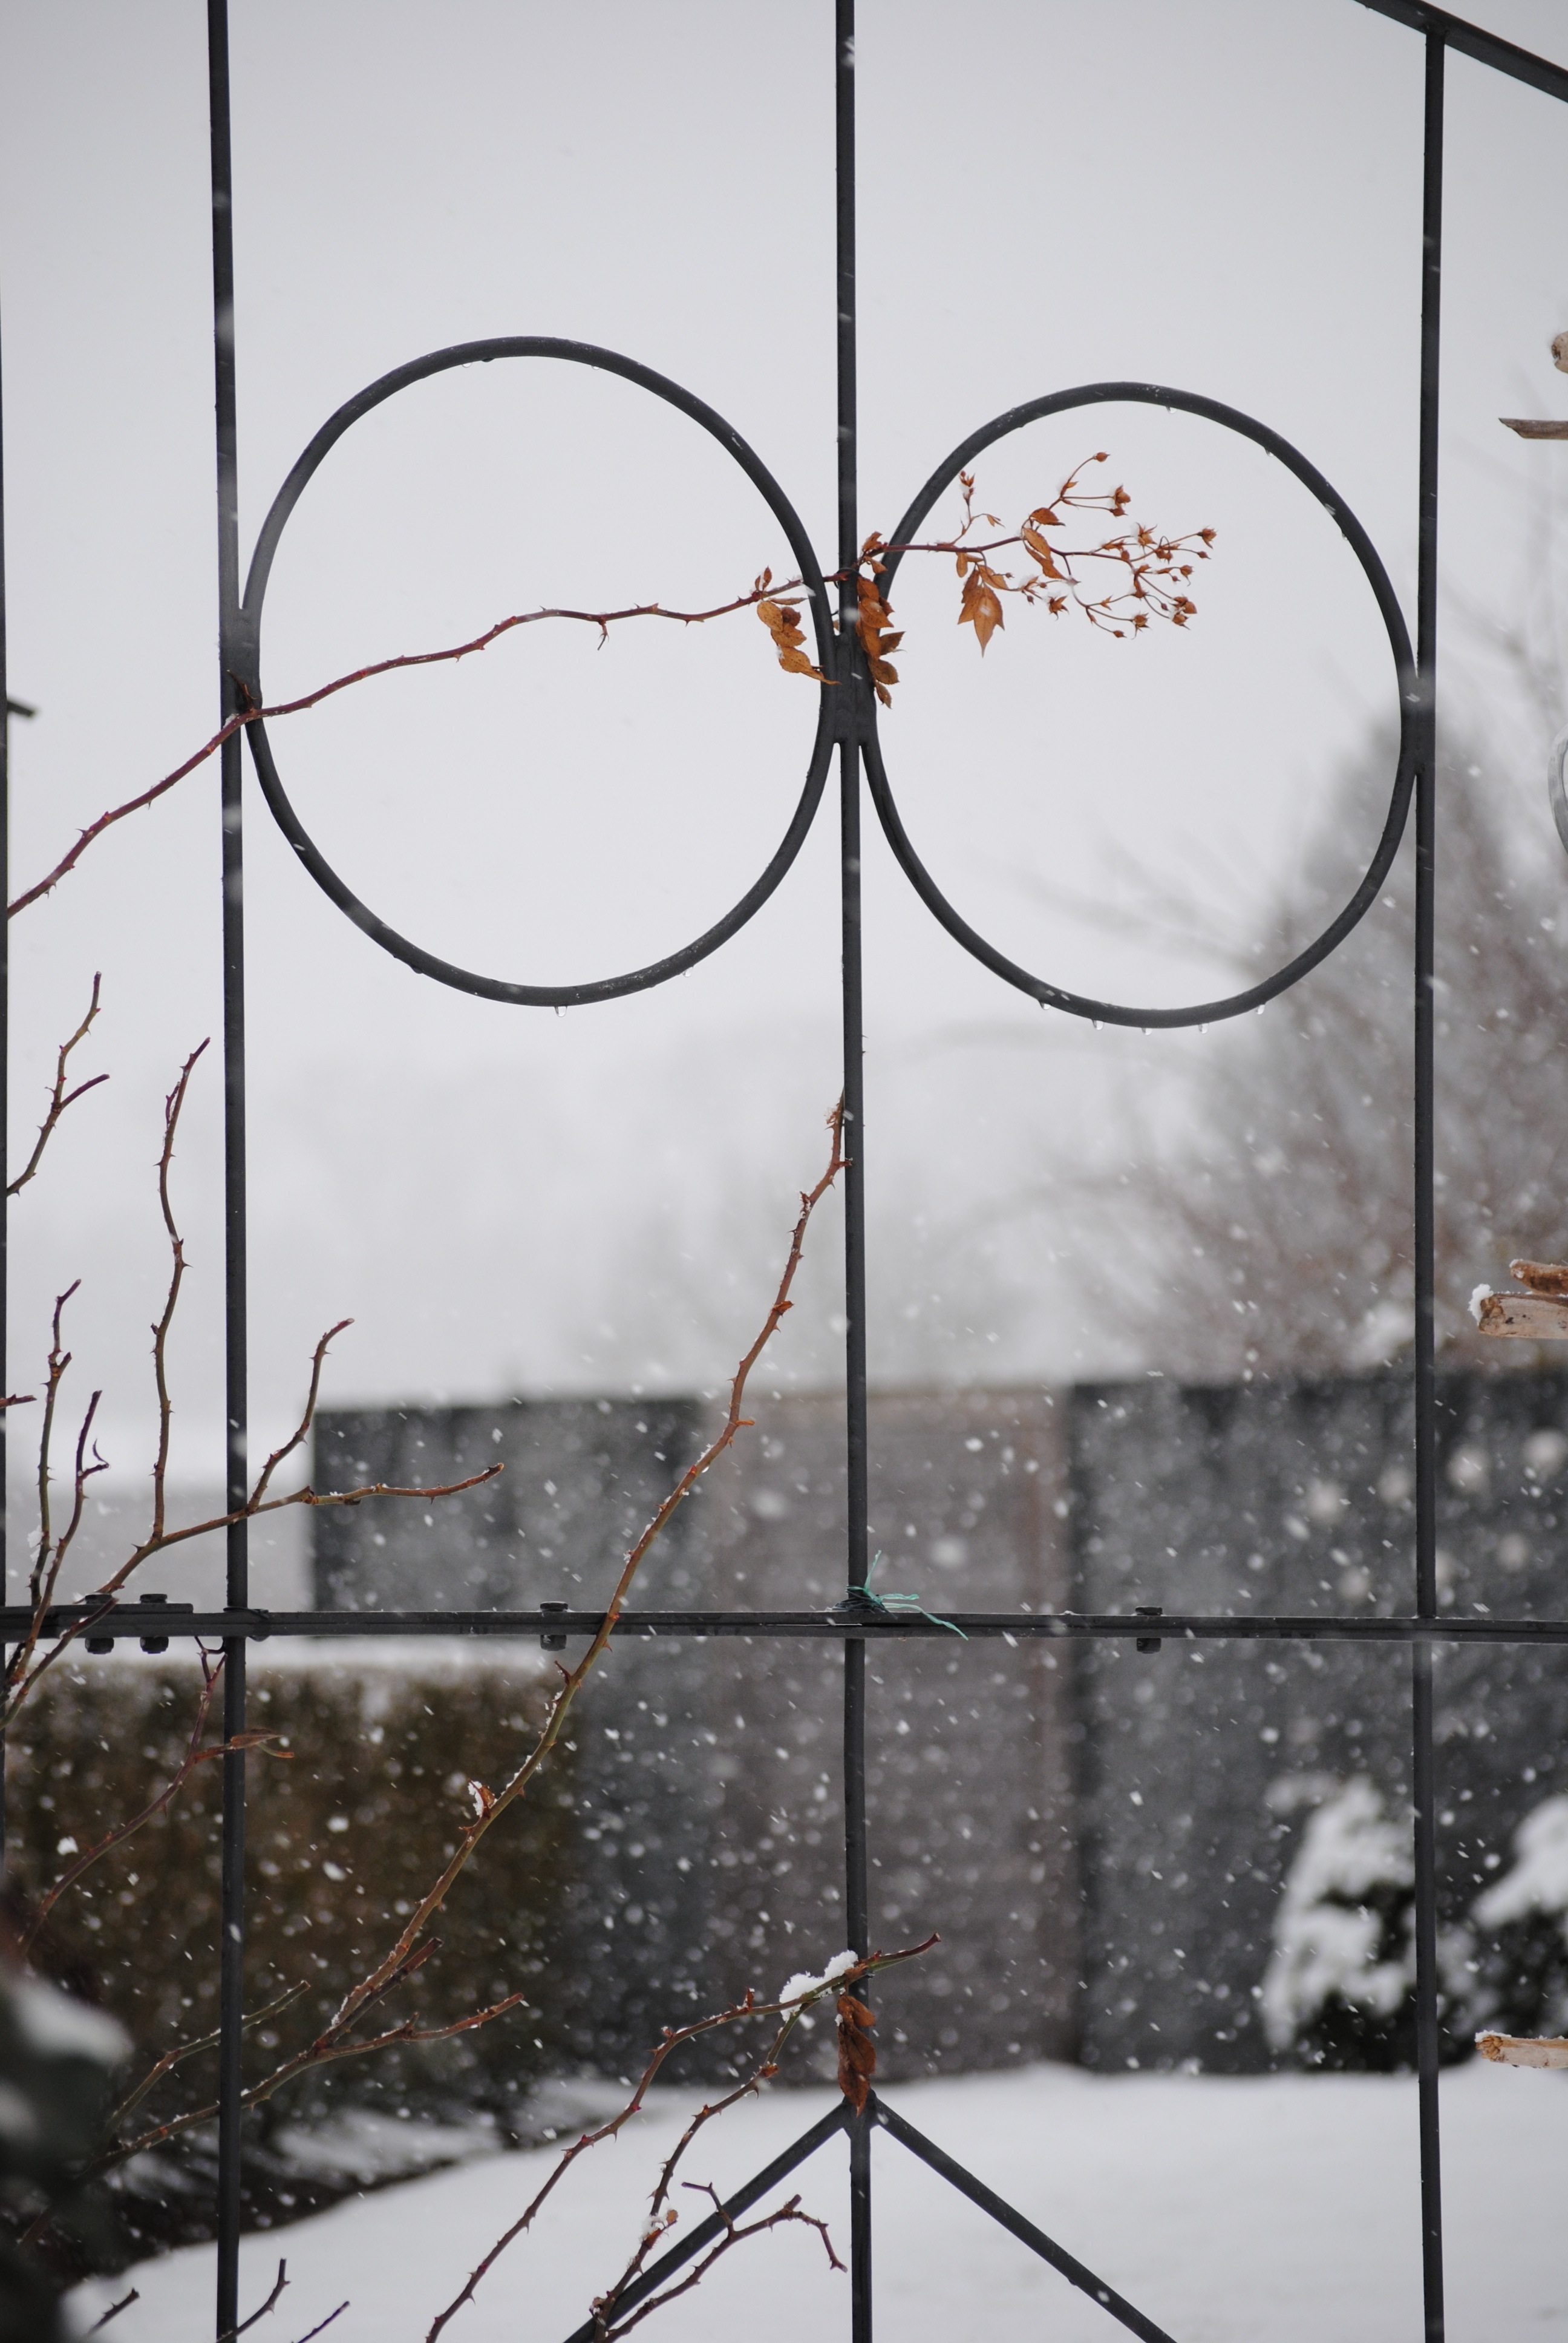
branch, snow, winter, window, glass, decoration, line, reflection, weather, garden, season, ornament, rings, shape, condolences, freezing